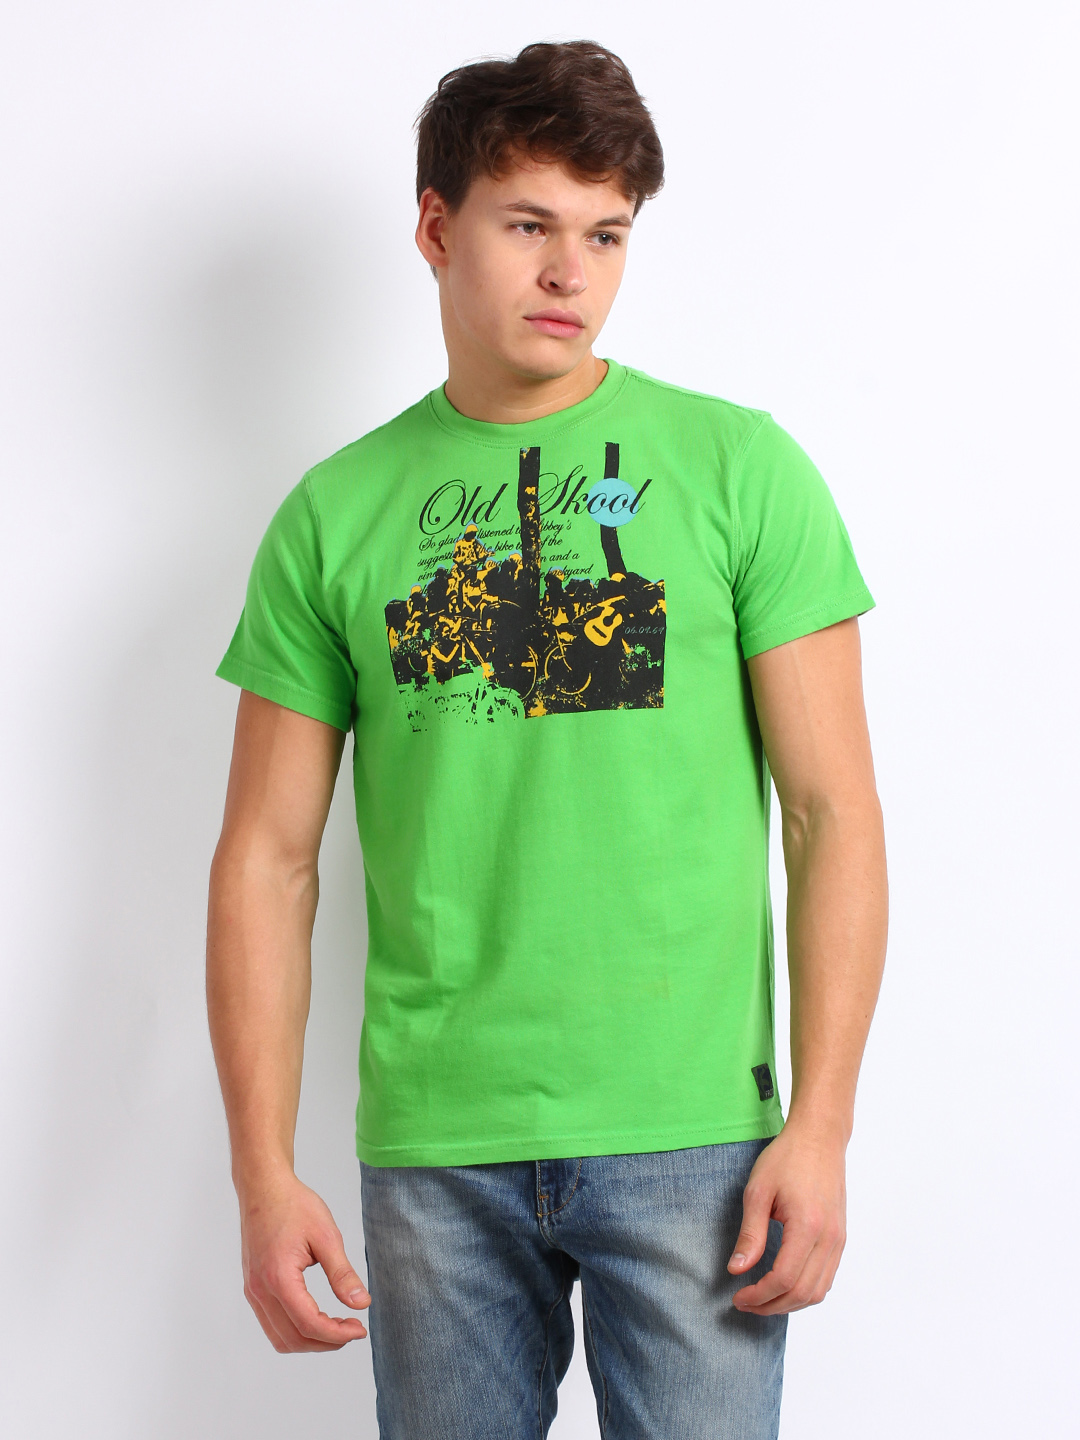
Facit Men Green Printed T-shirt
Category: Apparel / Topwear / Tshirts
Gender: Men
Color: Green
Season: Summer 2016
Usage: Casual